Greeley, Iowa

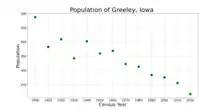
The population of Greeley, Iowa from US census data

As of the census of 2020, there were 217 people, 97 households, and 73 families residing in the city. The population density was 578.7 inhabitants per square mile (223.4/km). There were 102 housing units at an average density of 272.0 per square mile (105.0/km). The racial makeup of the city was 98.2% White, 0.0% Black or African American, 0.0% Native American, 0.0% Asian, 0.0% Pacific Islander, 0.5% from other races and 1.4% from two or more races. Hispanic or Latino persons of any race comprised 0.9% of the population.